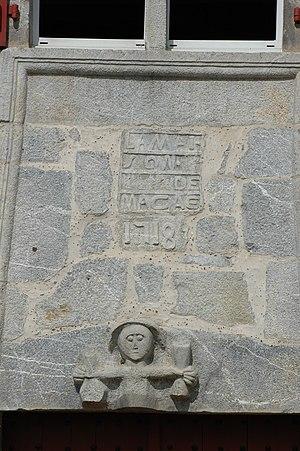
Macaye est une commune française située dans le département des Pyrénées-Atlantiques, en région Nouvelle-Aquitaine.